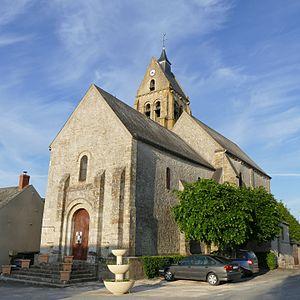
L'église Saint-Félix à Guignonville (Greneville-en-Beauce, Loiret, Centre-Val de Loire, France).
L’église Saint-Félix de Guignonville est une église française dédiée à saint Félix et située à Greneville-en-Beauce, dans le département du Loiret en région Centre-Val de Loire.
Greneville-en-Beauce est une commune française située dans le département du Loiret en région Centre-Val de Loire.
La liste des monuments historiques du Loiret recense les monuments historiques situés dans le département français du Loiret.